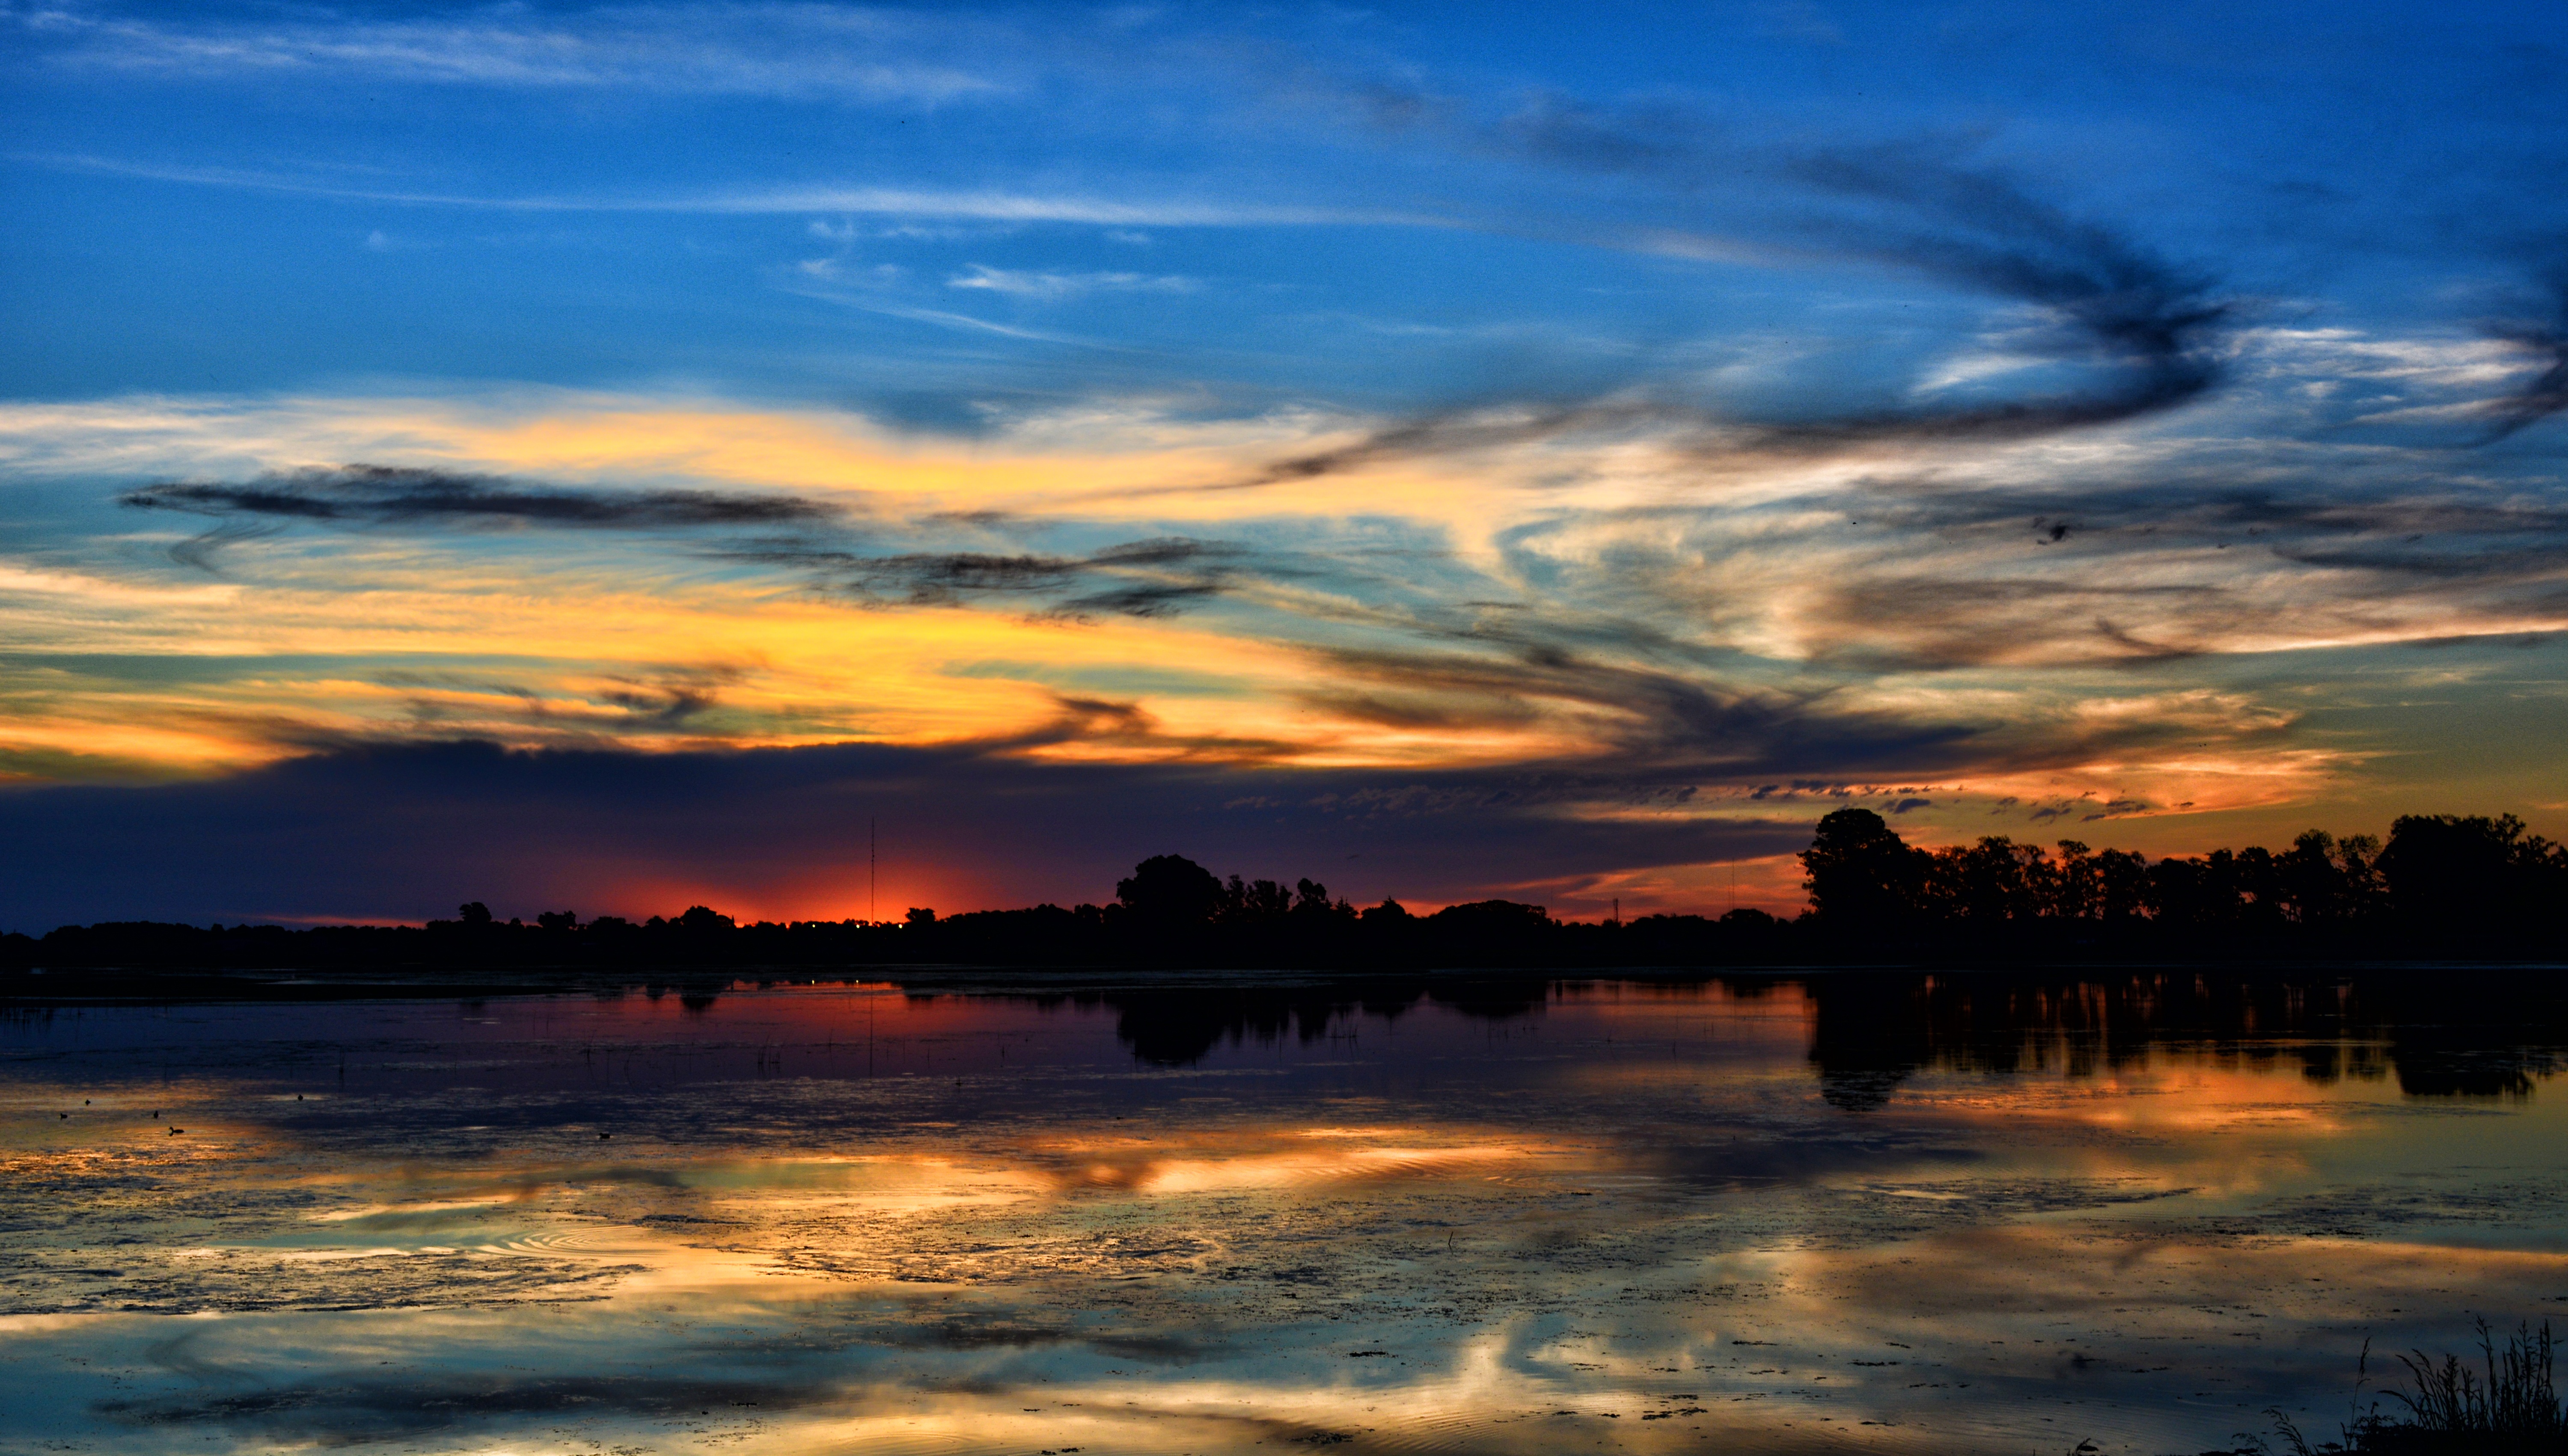
landscape, sea, nature, horizon, cloud, sky, sunrise, sunset, morning, dawn, atmosphere, river, dusk, evening, reflection, contrast, laguna, afterglow, red sky at morning